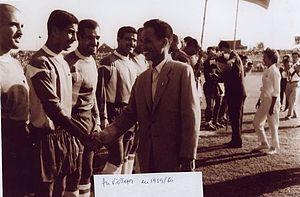
Macth amical contre l'équipe Nationale du Vietnam.
L'équipe du Front de libération nationale de football, surnommée aussi le onze de l'indépendance, est une formation constituée principalement de joueurs professionnels qui évoluent en France métropolitaine avant de rejoindre le mouvement révolutionnaire pour l'indépendance de l'Algérie, le Front de libération nationale, et de l'aider en organisant entre autres des matchs de football.